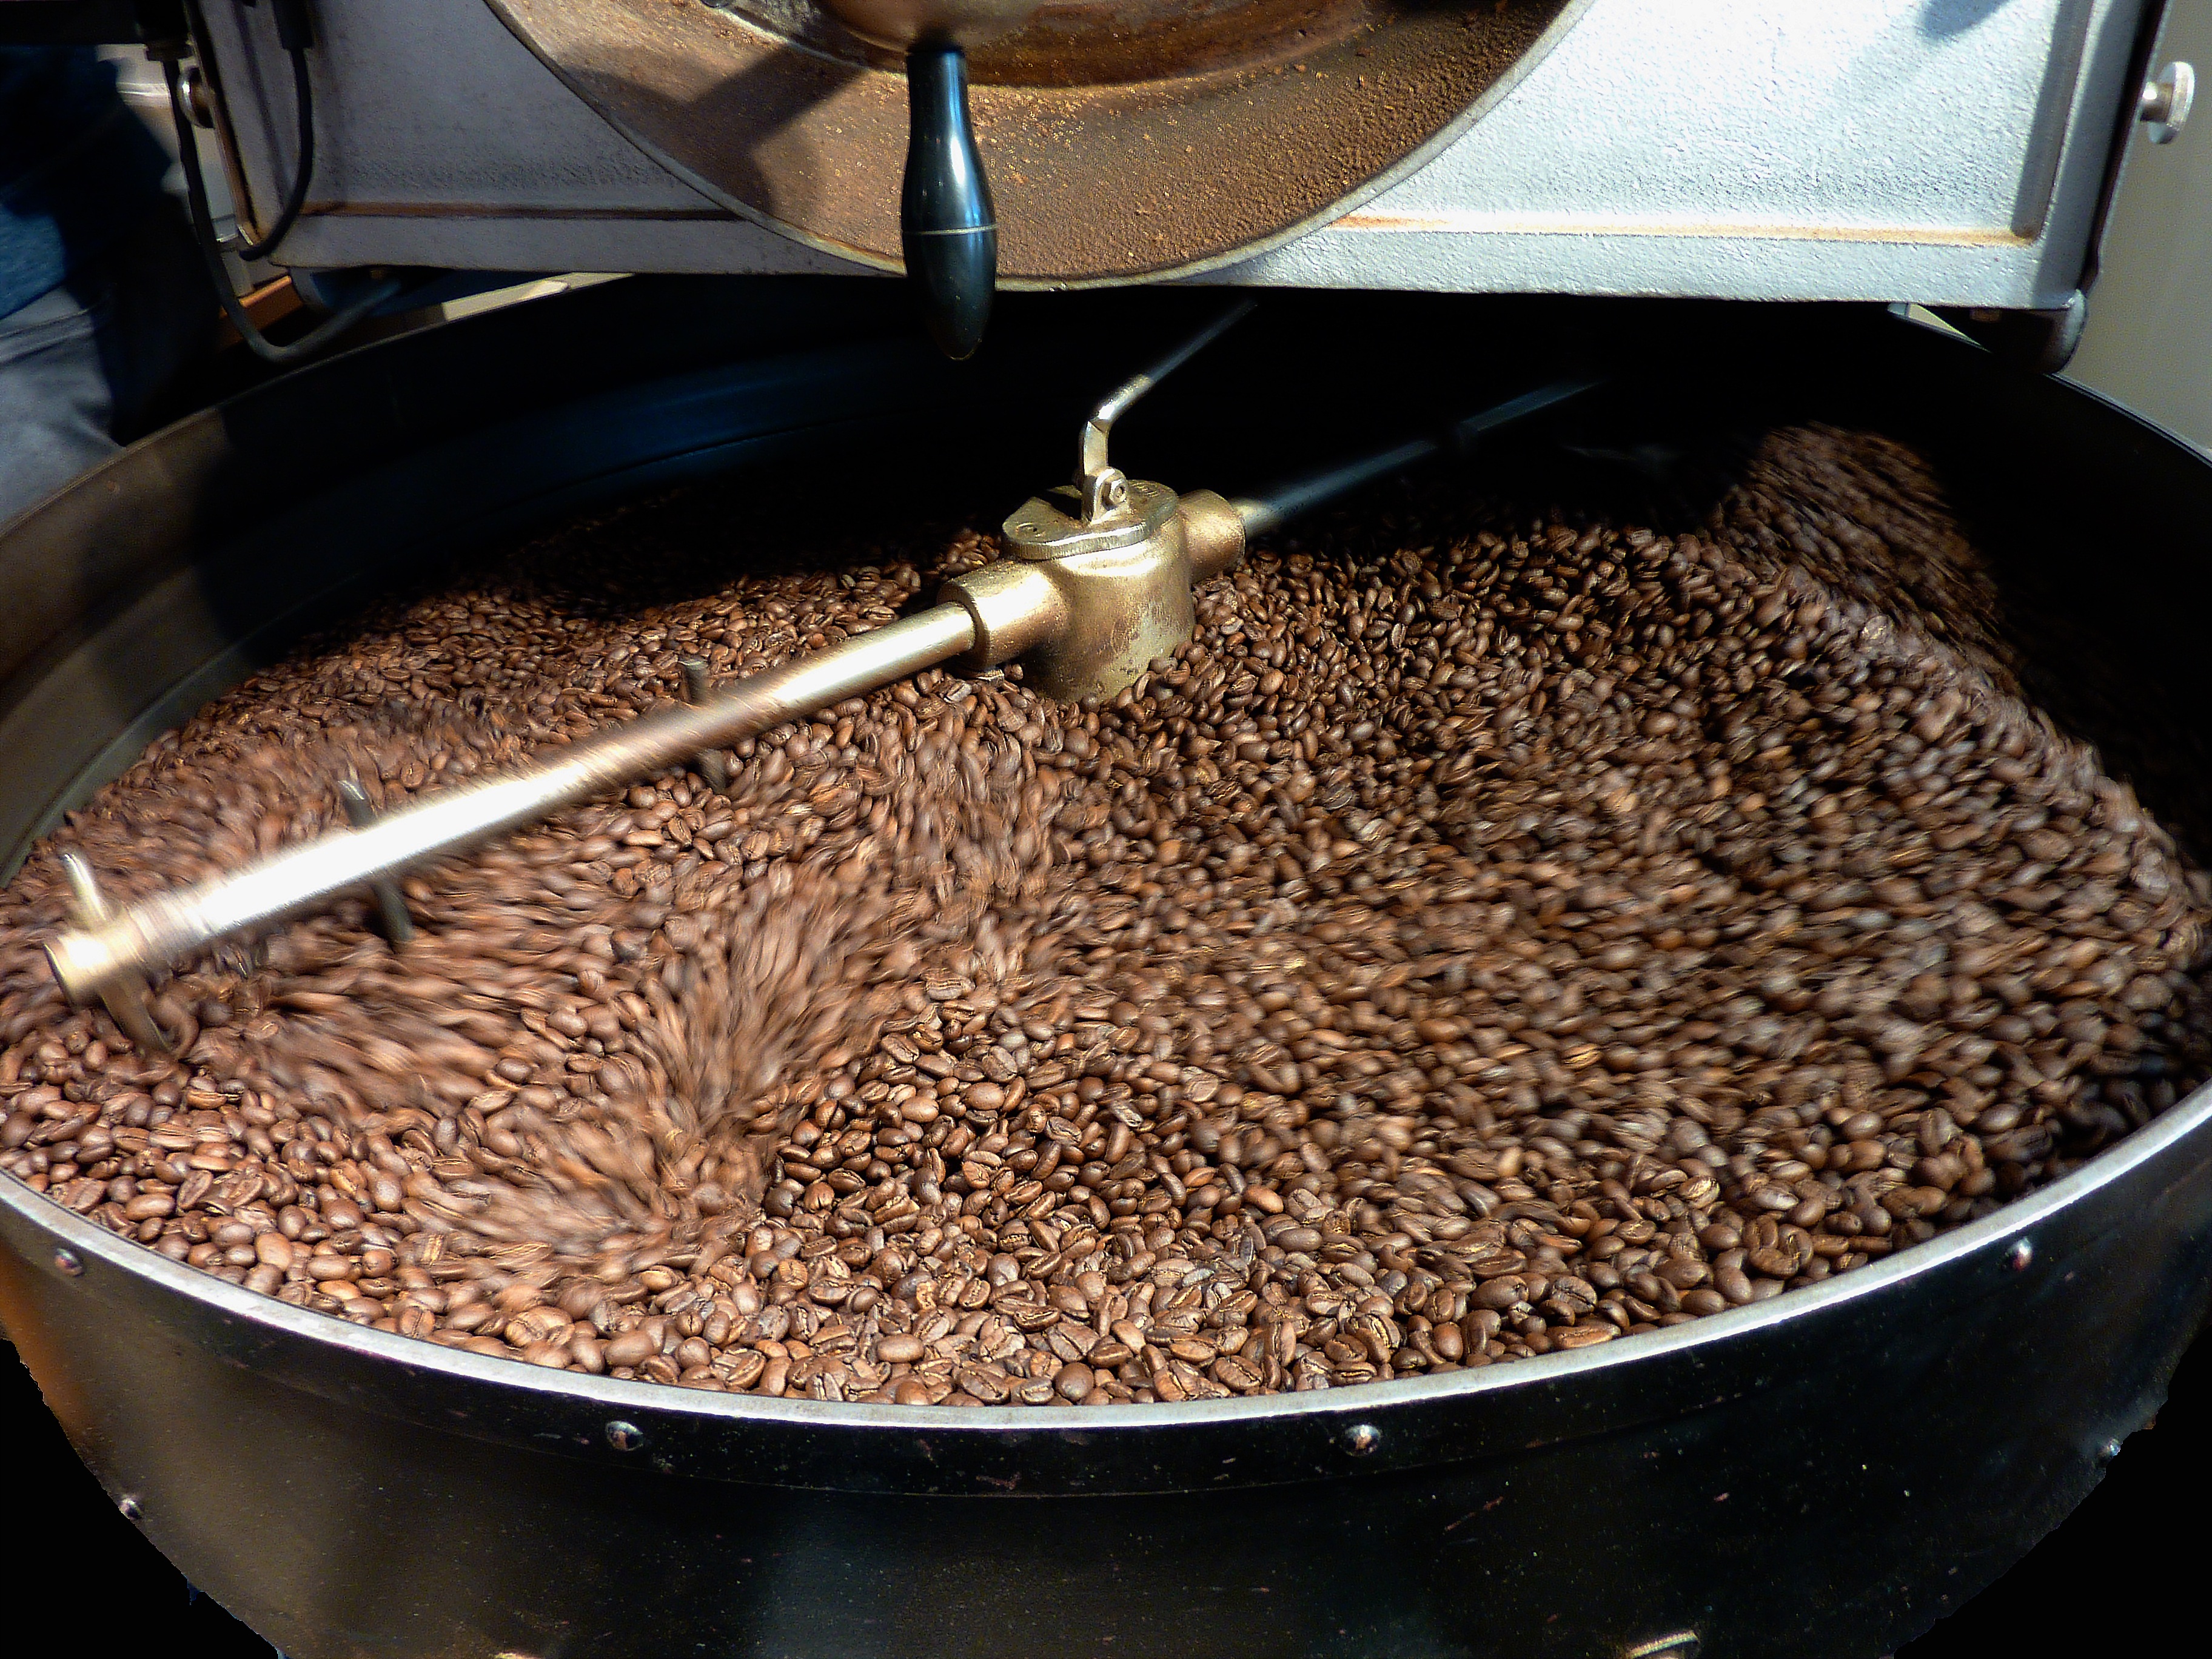
coffee, dry, roast, dish, food, harvest, produce, crop, machine, drink, baking, caffeine, coffee beans, costa rica, central america, grass family